Stick Men (progressive rock band)

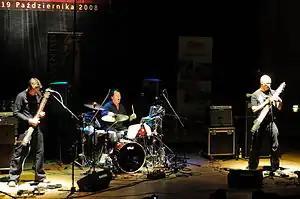
Stick Men in 2008: Michael Bernier, Pat Mastelotto, Tony Levin

Stick Men is an American progressive rock supergroup founded in 2007 by Pat Mastelotto, Tony Levin, and Michael Bernier. Since 2010, the lineup stabilized around Mastelotto, Levin, and Markus Reuter. The band was formed as a vehicle for progressive rock music performed almost exclusively with Chapman Sticks and drums.